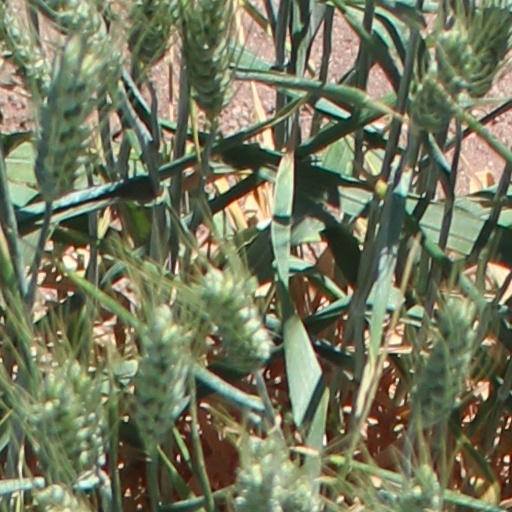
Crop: wheat